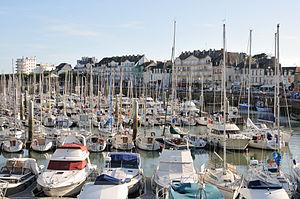
Port de La Baule - Le Pouliguen, Loire-Atlantique, France (La Baule à droite, Le Pouliguen à gauche)
Le port de La Baule - Le Pouliguen est essentiellement un port de plaisance situé sur les communes de La Baule-Escoublac et du Pouliguen, dans le département français de la Loire-Atlantique.